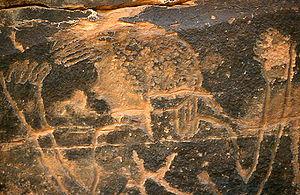
Les gravures rupestres de la région d'El-Bayadh sont des gravures préhistoriques d'âge néolithique du Sud-oranais. Au long de l'Atlas saharien elles font suite à celles, à l'ouest, des régions de Figuig puis d'Ain Sefra et précèdent celles, à l'est, des régions d'Aflou et de Tiaret. Des gravures comparables ont été décrites, plus à l'est encore autour de Djelfa et dans le constantinois.
Les gravures rupestres du Sud-oranais sont des gravures préhistoriques d'âge néolithique situées au Sud d'Oran, au long de l'Atlas saharien, dans les régions, d'ouest en est, de Figuig, d'Ain Sefra, d'El-Bayadh d'Aflou et de Tiaret. Des gravures comparables ont été décrites, plus à l'est encore, autour de Djelfa et dans le Constantinois. Alors que dans le passé certains auteurs ont pu affirmer que ces gravures avaient leur origine dans l'art paléolithique d'Europe, cette théorie est aujourd'hui définitivement condamnée.